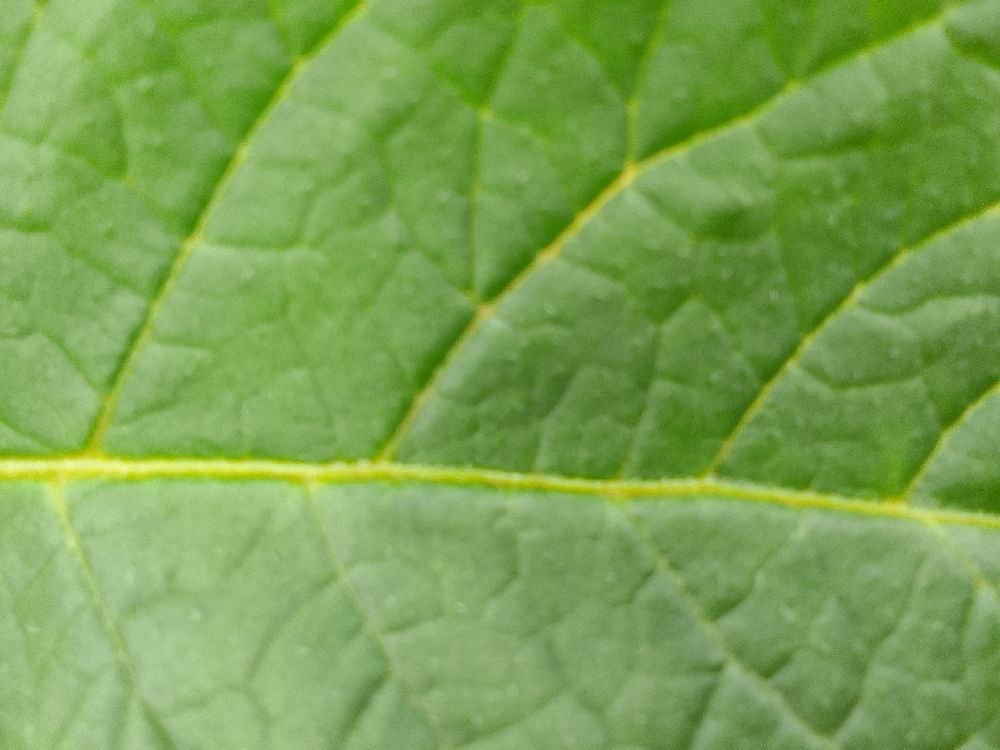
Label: Healthy